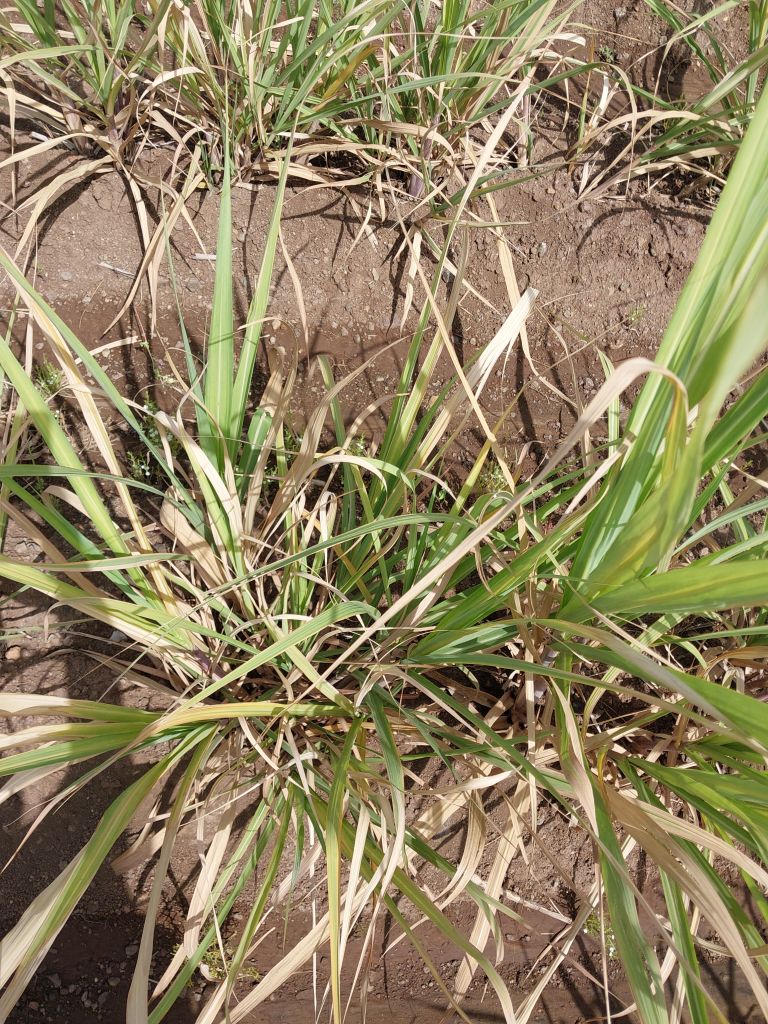
Label: Grassy shoot